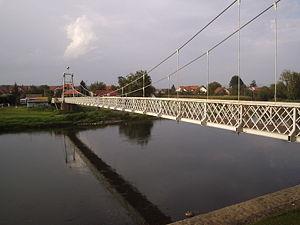
Mataruška Banja est une ville de Serbie située sur le territoire de la Ville de Kraljevo, district de Raška. Au recensement de 2011, elle comptait 2 691 habitants.
Kraljevo est une ville de Serbie située dans le district de Raška. Au recensement de 2011, la ville intra muros comptait 63 030 habitants et le territoire métropolitain dont elle est le centre, appelé Ville de Kraljevo, 124 554.
L’Ibar, est une rivière de Serbie, du Kosovo et du Monténégro. Sa longueur totale est de 276 km. Elle prend sa source à l’est du Monténégro et se jette dans la Zapadna Morava, en Serbie centrale, près de Kraljevo.